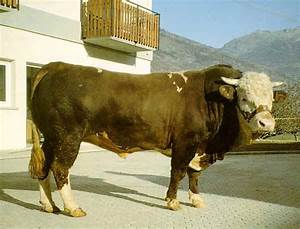
Label: cow